Hurricane Hermine

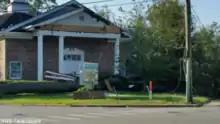
Damage to a church in Tallahassee, Florida

In Hernando County, the storm destroyed two houses and severely damaged 18 more, with 179 sustaining minor damage; the county damage toll was estimated at $7.8 million. Heavy rainfall in the Tampa Bay Area flooded streets, causing cars to stall, and forced people to evacuate their homes. Power outages affected the local wastewater treatment plant, causing of partially treated sewage to flow into Hillsborough Bay. In Pasco County, 18 people required rescue from high-water vehicles and were transported to nearby shelters. Property damage totaled $111 million, making Hermine one of the costliest storms on record in the county. Of the 2,672 households affected, 7 were destroyed, 305 sustained major damage, and 1,564 sustained minor damage. Damage incurred by roads was estimated at $30–50 million. Much of the impact in Hillsborough County was caused by wind, with a gust up to observed at Port Tampa. Throughout the county, 8 homes sustained minor damage, 7 dwellings experienced major damage, and 9 homes were destroyed. Damage was estimated at $800,000. In Hillsborough and Pinellas counties, about 39,000 people lost electricity.